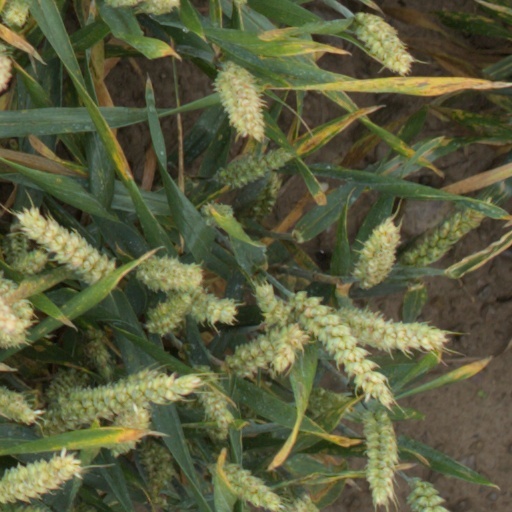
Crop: wheat